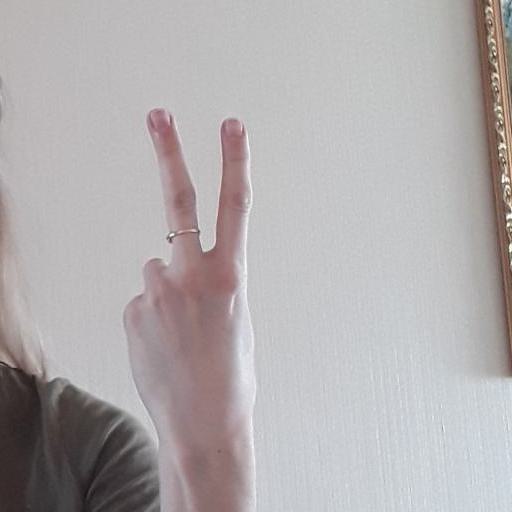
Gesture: peace_inverted